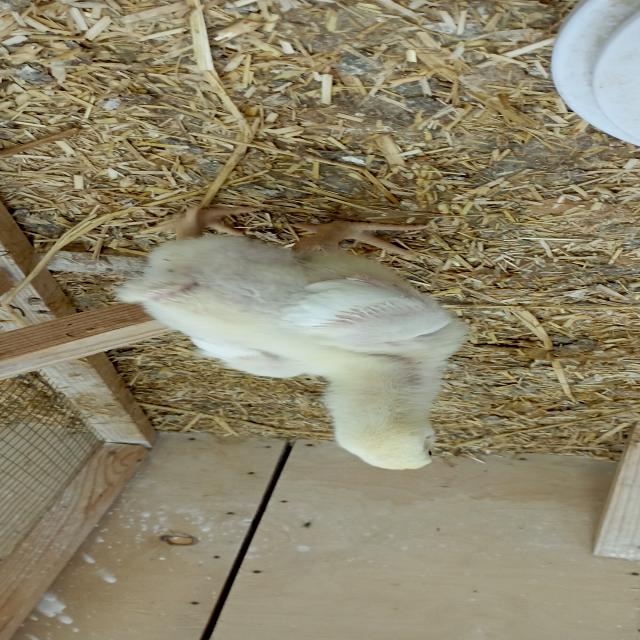
Weight: 438 g